Longboard (skateboard)

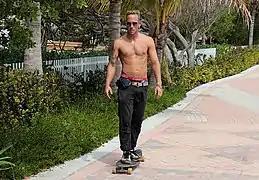
Longboarder

A longboard is a type of skateboard typified by longer decks and wheelbases, larger-diameter and softer (lower-durometer) wheels, and often lower riding height compared to street skateboards, though there is wide variation in the geometry and construction of longboards. Among the earliest types of skateboards, longboards were inspired by surfing, with early longboards drawing from the design of surfboards, resembling and mimicking the motion of riding a surfboard, but adapted to riding on streets in a practice known as "sidewalk surfing".